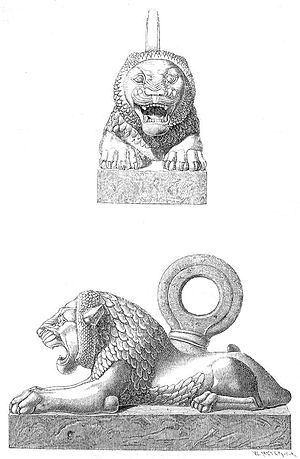
Ninive
Bronzeløve fra Ninive.
Ninive var en af de vigtigste byer i oldtidens Mellemøsten og var flere gange hovedstad i Assyrien. Byen lå ved floden Tigris i det nuværende Irak.